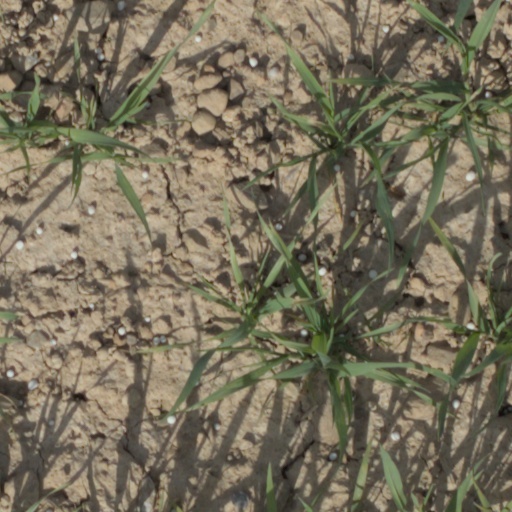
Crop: wheat